Horn analyzer

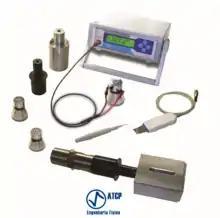
A digital horn analyzer with power ultrasonic parts.

A horn analyzer is a test instrument dedicated to determine the resonance and anti-resonance frequencies of ultrasonic parts such as transducers, converters, horns/sonotrodes and acoustic stacks, which are used for ultrasonic welding, cutting, cleaning, medical and industrial applications. In addition, digital horn analyzers are able to determine the electrical impedance of piezoelectric materials, the Butterworth-Van Dyke (BVD) equivalent circuit and the mechanical quality factor (Qm).